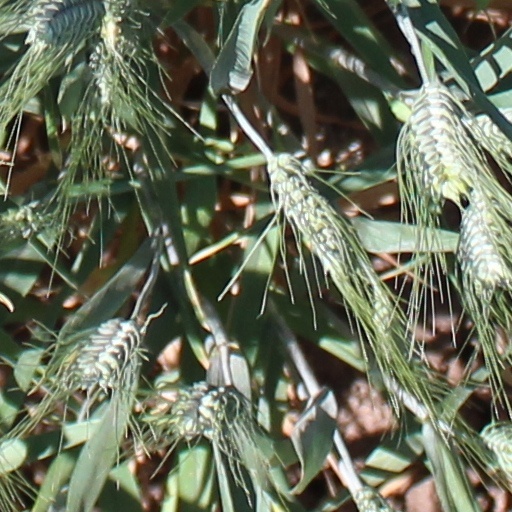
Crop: wheat